Klipspringer

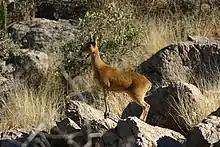
Klipspringers inhabit mountainous regions with sparse vegetation.

The klipspringer inhabits places characterised by rocky terrain and sparse vegetation. It migrates to lowlands at times of food scarcity. The klipspringer occurs at altitudes as high as on Mount Kilimanjaro. The klipspringer can occur at high population densities in favourable habitats extending over a large area; 10 to 14 individuals occur per square kilometre in the Simien Mountains National Park, Ethiopia. However, the habitat is typically rocky over long stretches and grassy terrain is discontinuous; consequently the population density is typically between 0.01 and 0.1 individual per square kilometre.